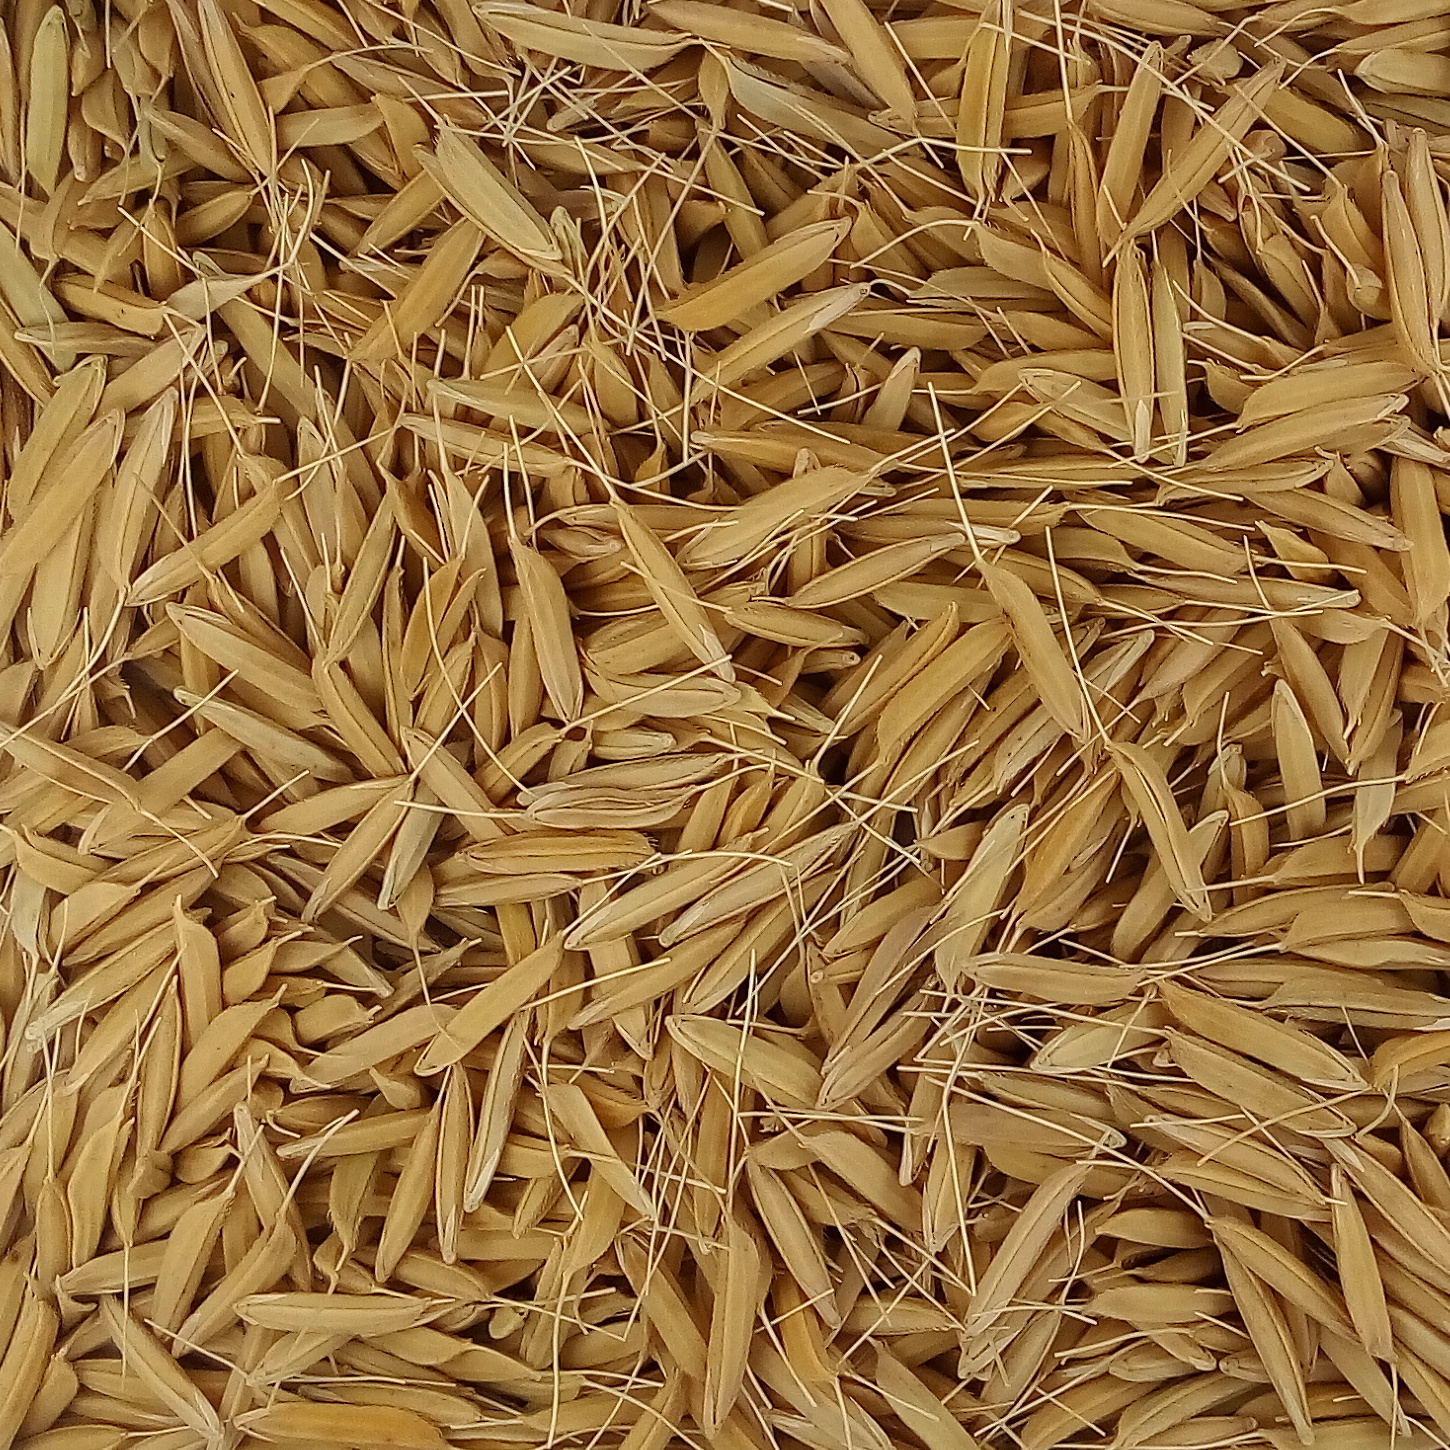
Rice seed variety: PB1